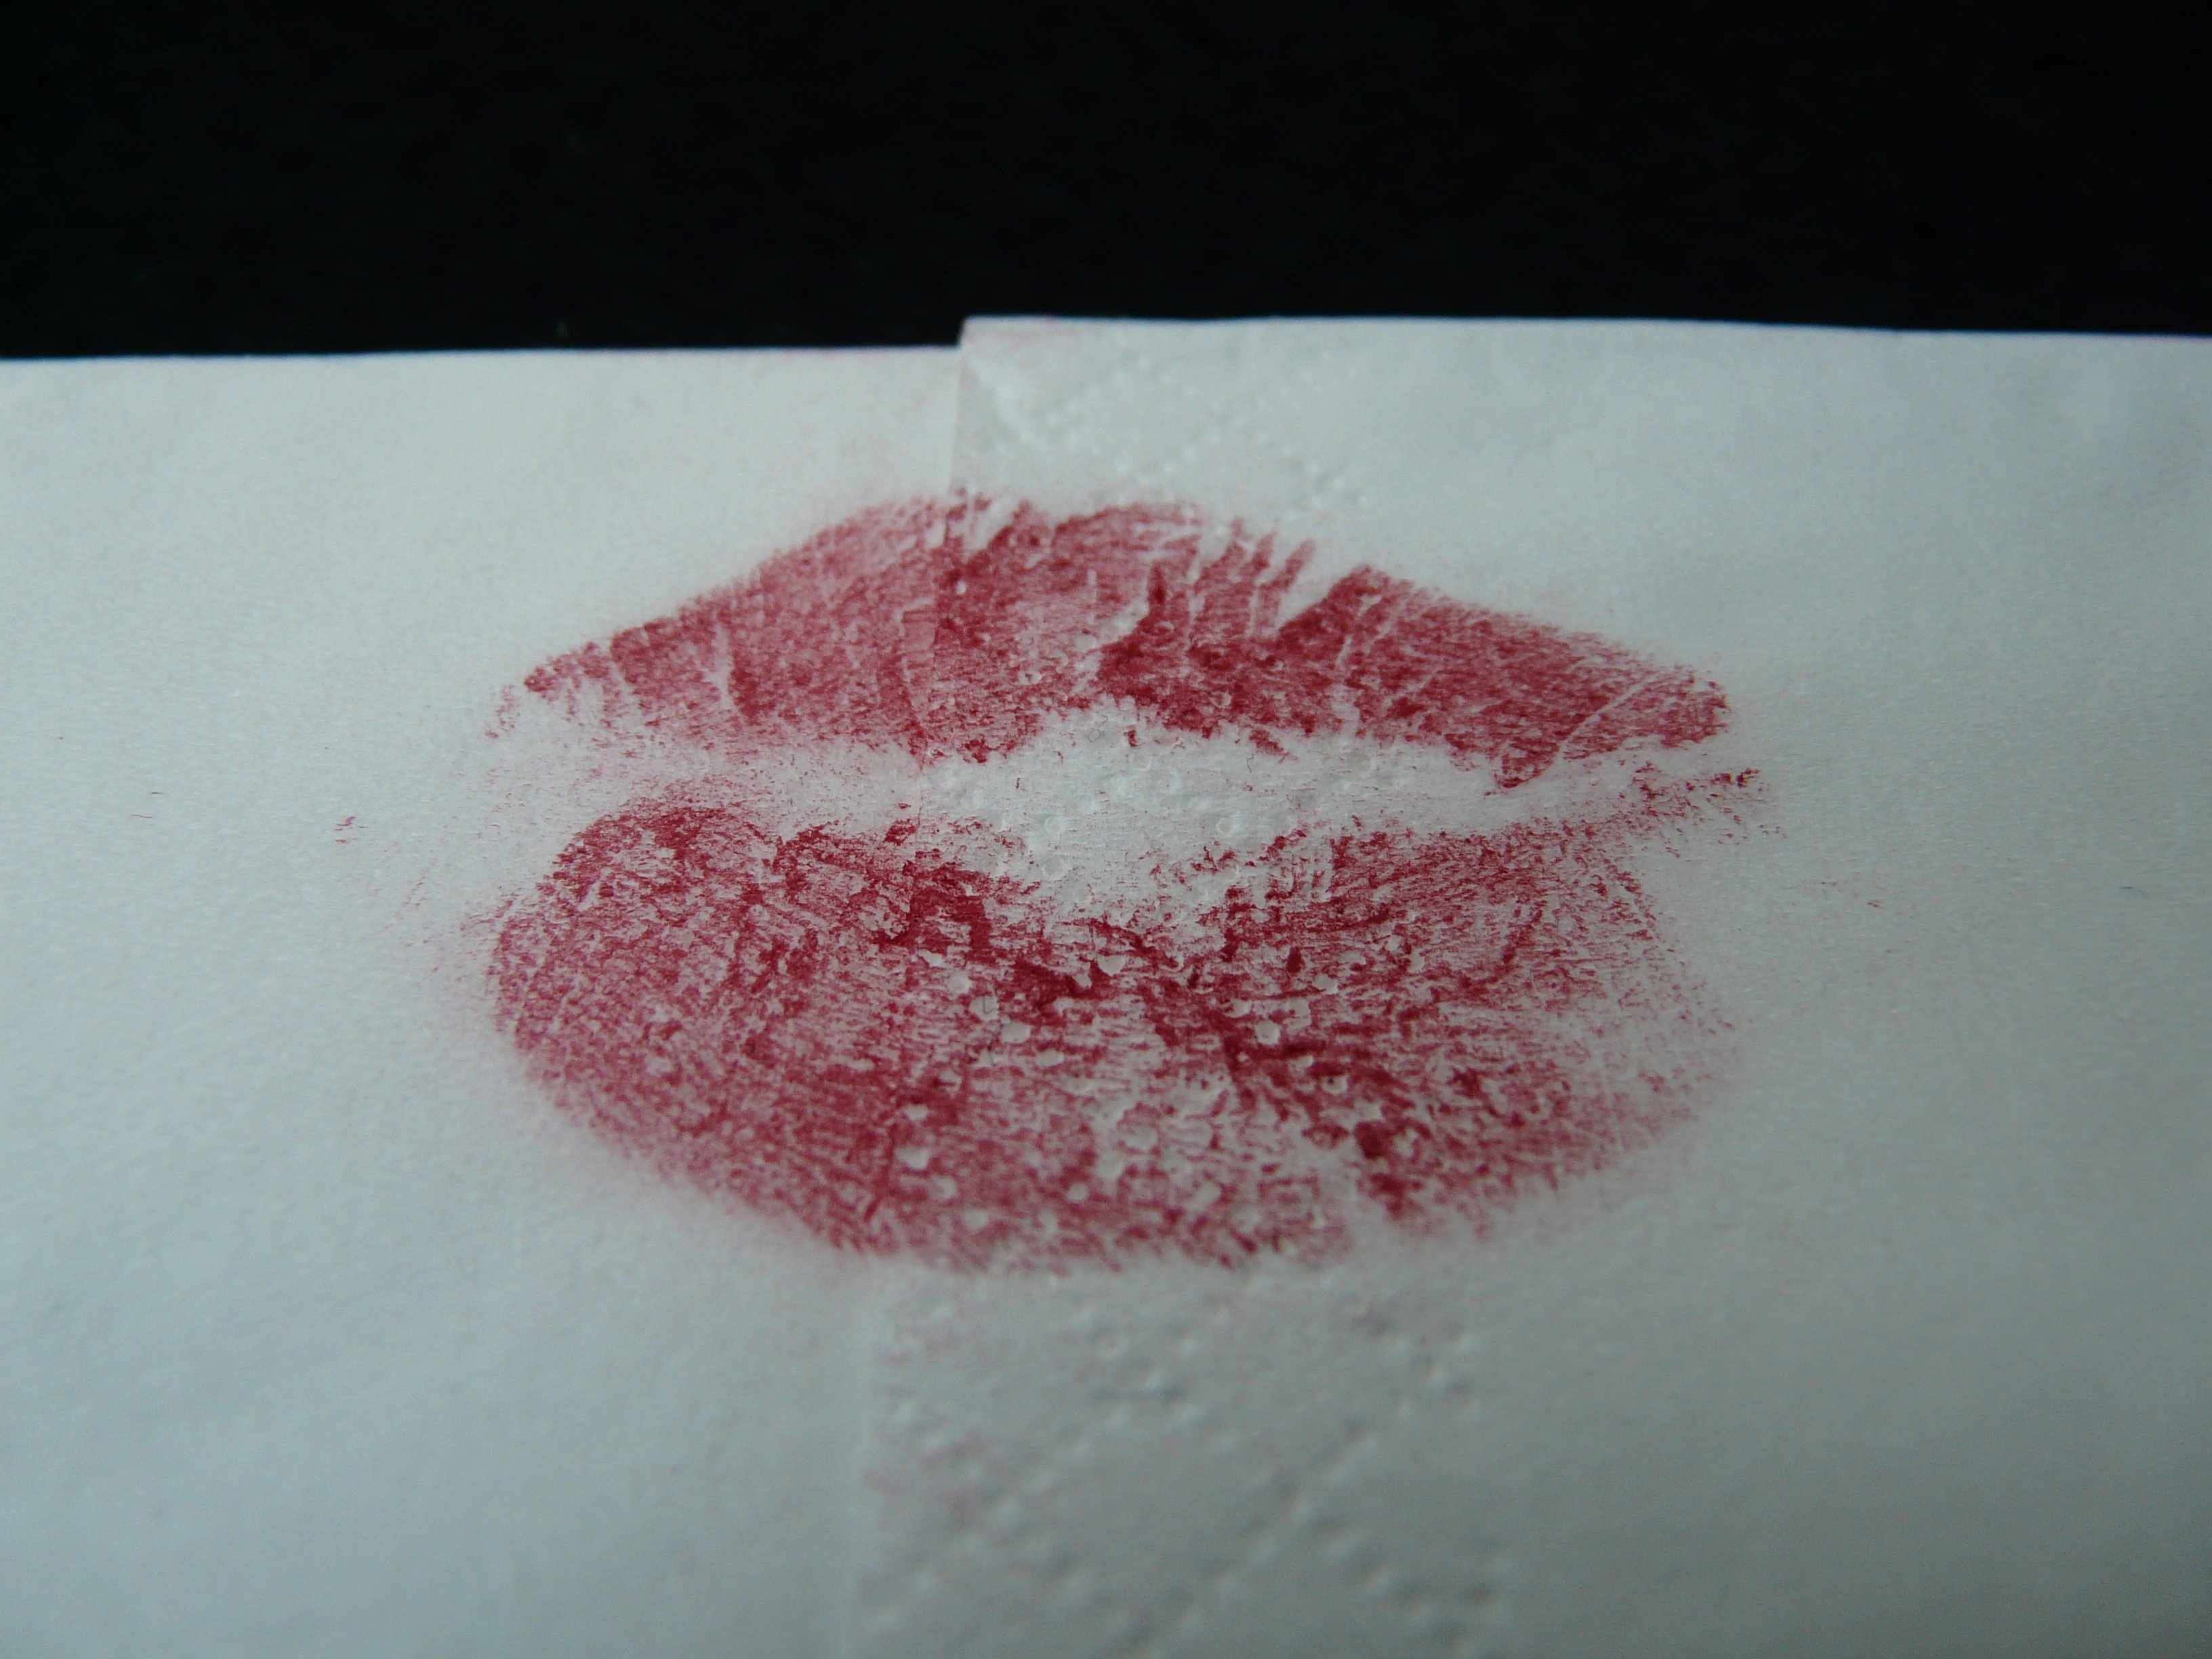
hand, petal, love, red, kiss, romance, pink, lip, lips, organ, lipstick, cosmetics, reprint, kiss mouth